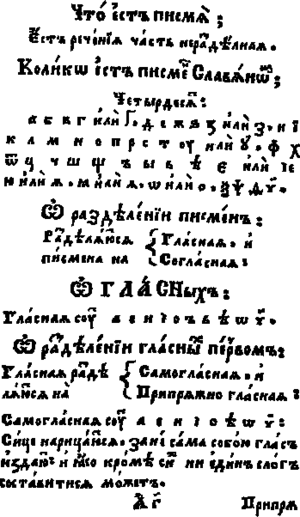
Gué hampé est une lettre de l'alphabet cyrillique.